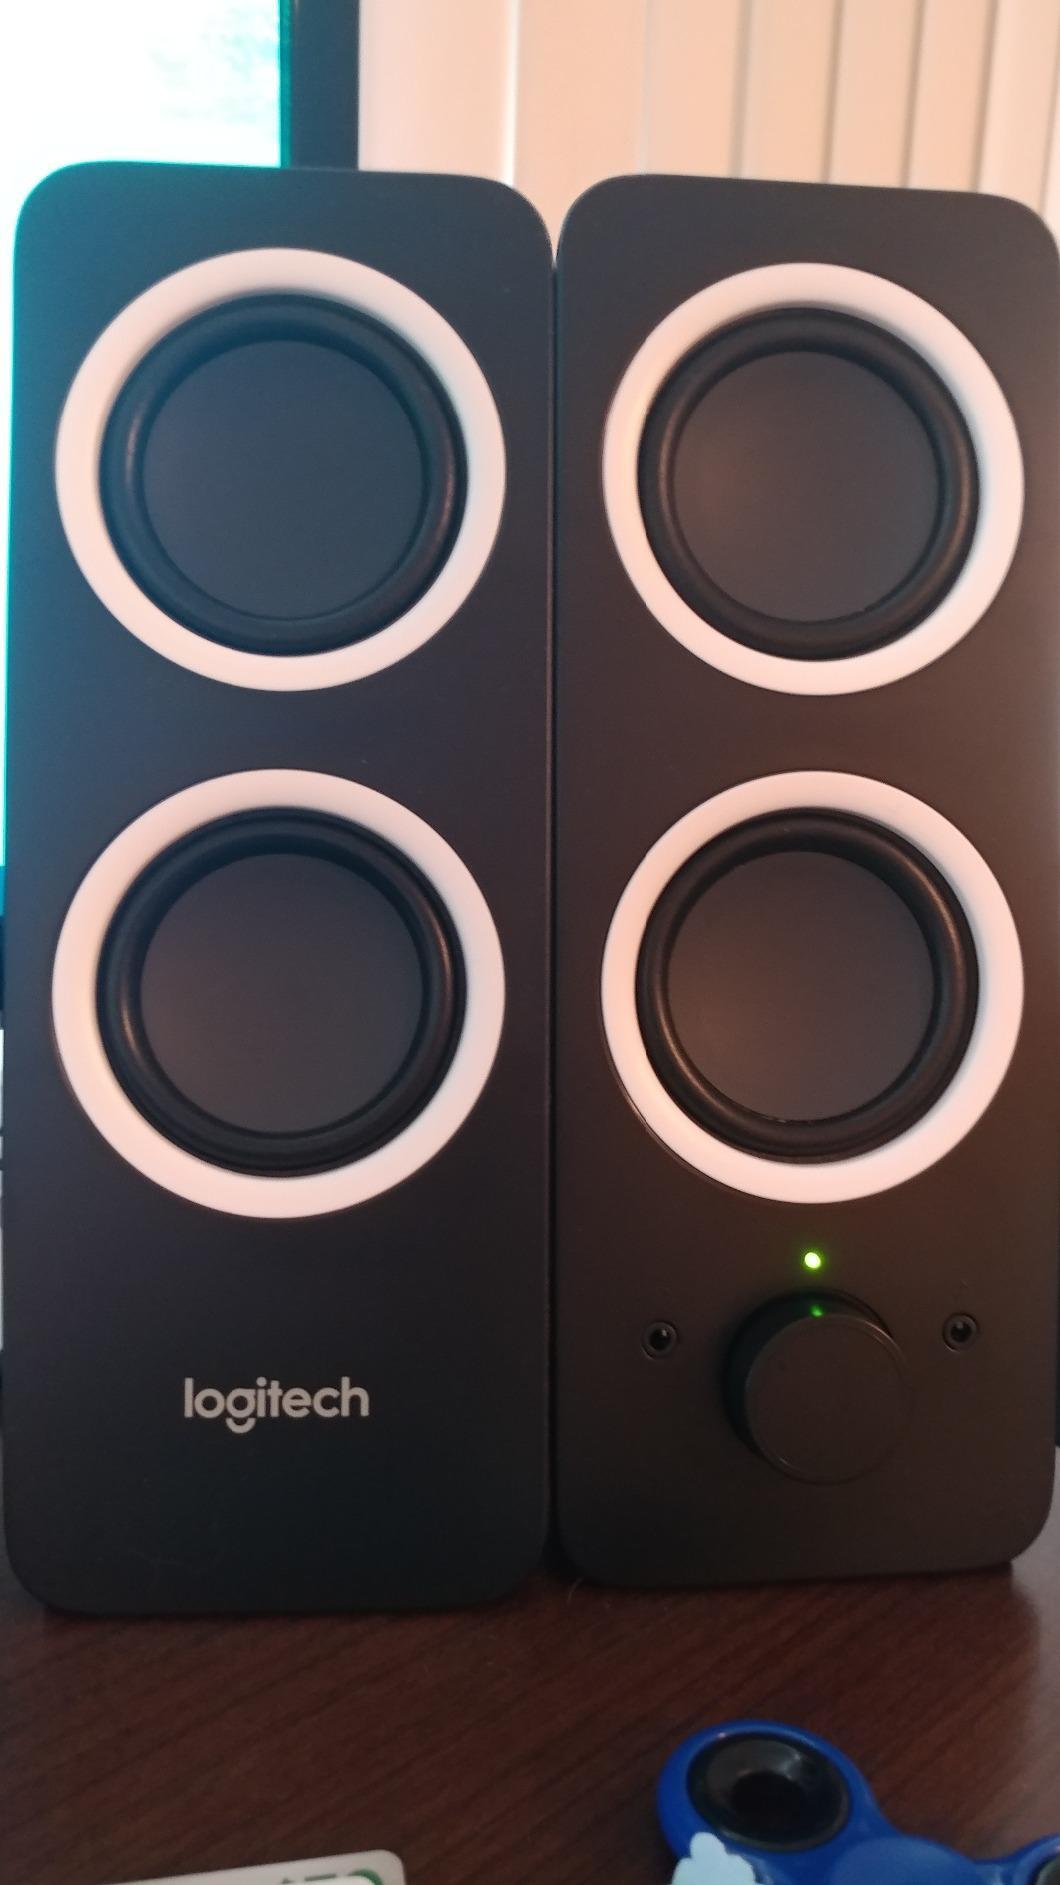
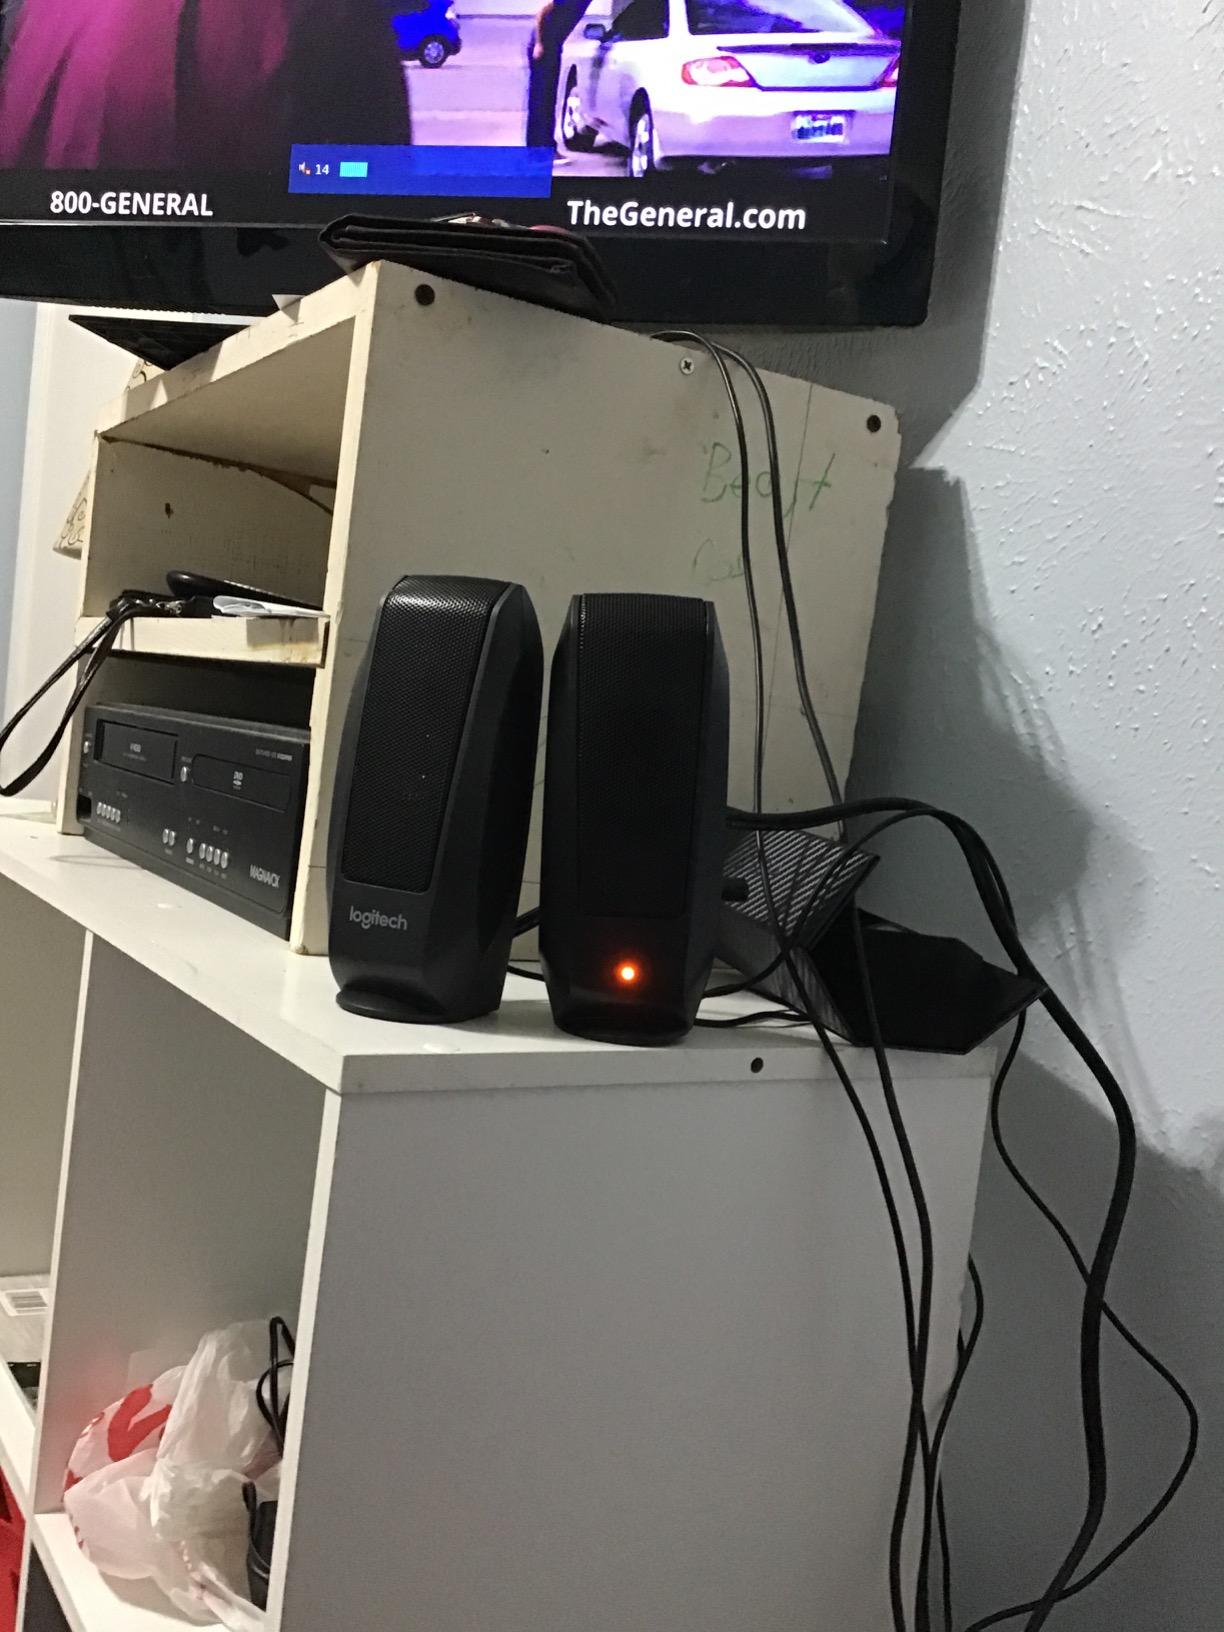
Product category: speaker
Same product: no